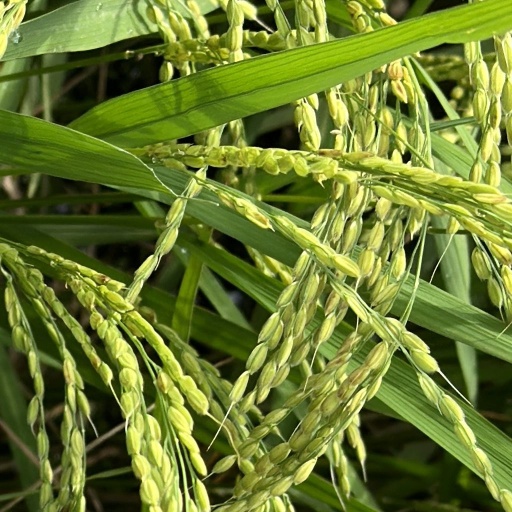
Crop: rice